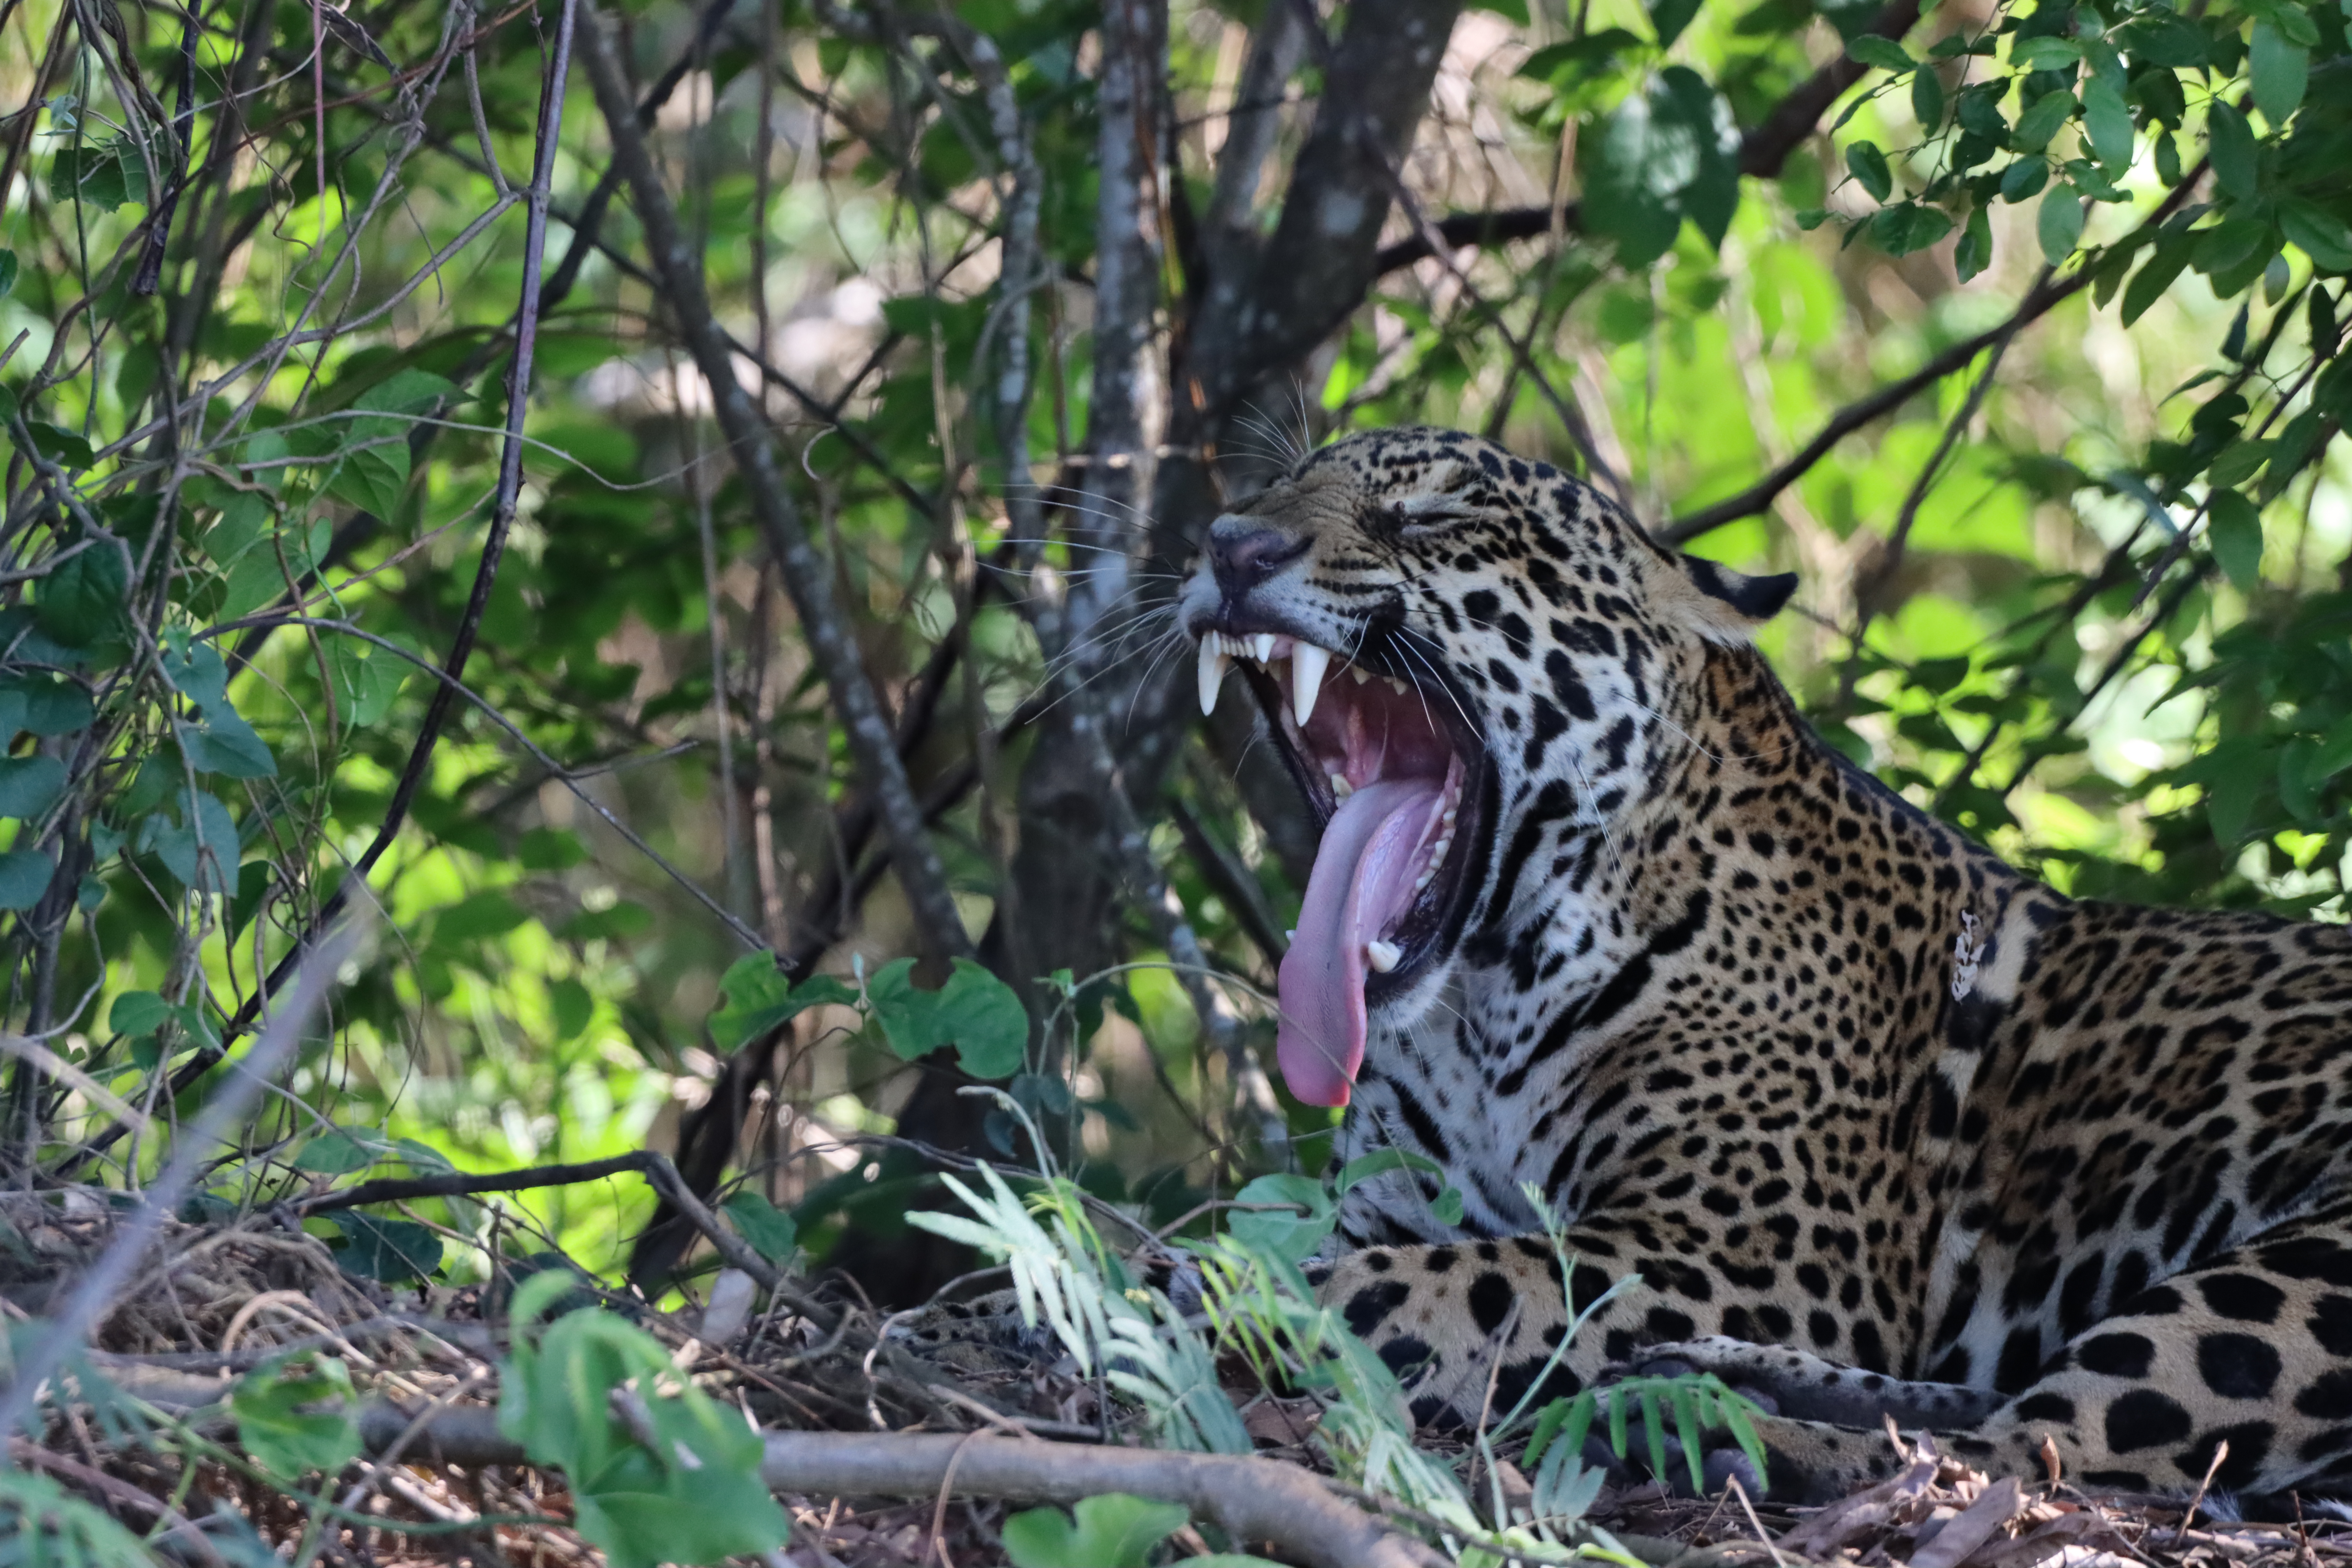
Jaguar: Madalena